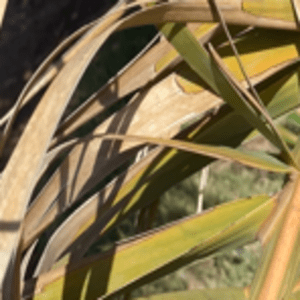
Label: Rachis Blight